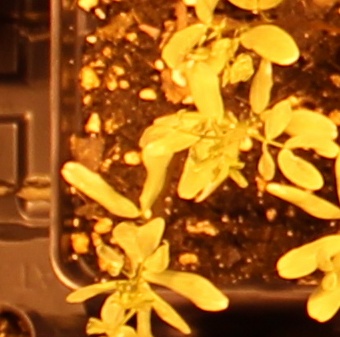
Label: Lentil